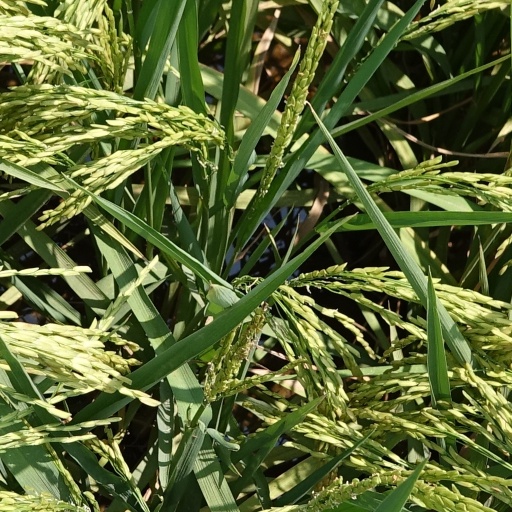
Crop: rice